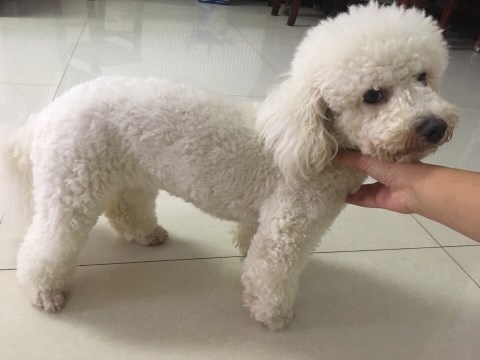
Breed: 3083-n000117-Bichon_Frise